Old Deuteronomy

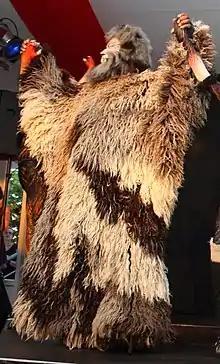
Old Deuteronomy as he is typically depicted; from a promotional event in Germany in 2011.

Old Deuteronomy is a character in T. S. Eliot's 1939 "Old Possum's Book of Practical Cats" and its 1981 musical adaptation, "Cats". He is a wise and beloved elderly cat, further serving as the Jellicle patriarch in the musical. The role of Old Deuteronomy was originated by Brian Blessed in the West End in 1981, and by Ken Page on Broadway in 1982. Judi Dench plays Old Deuteronomy in the 2019 film adaptation.